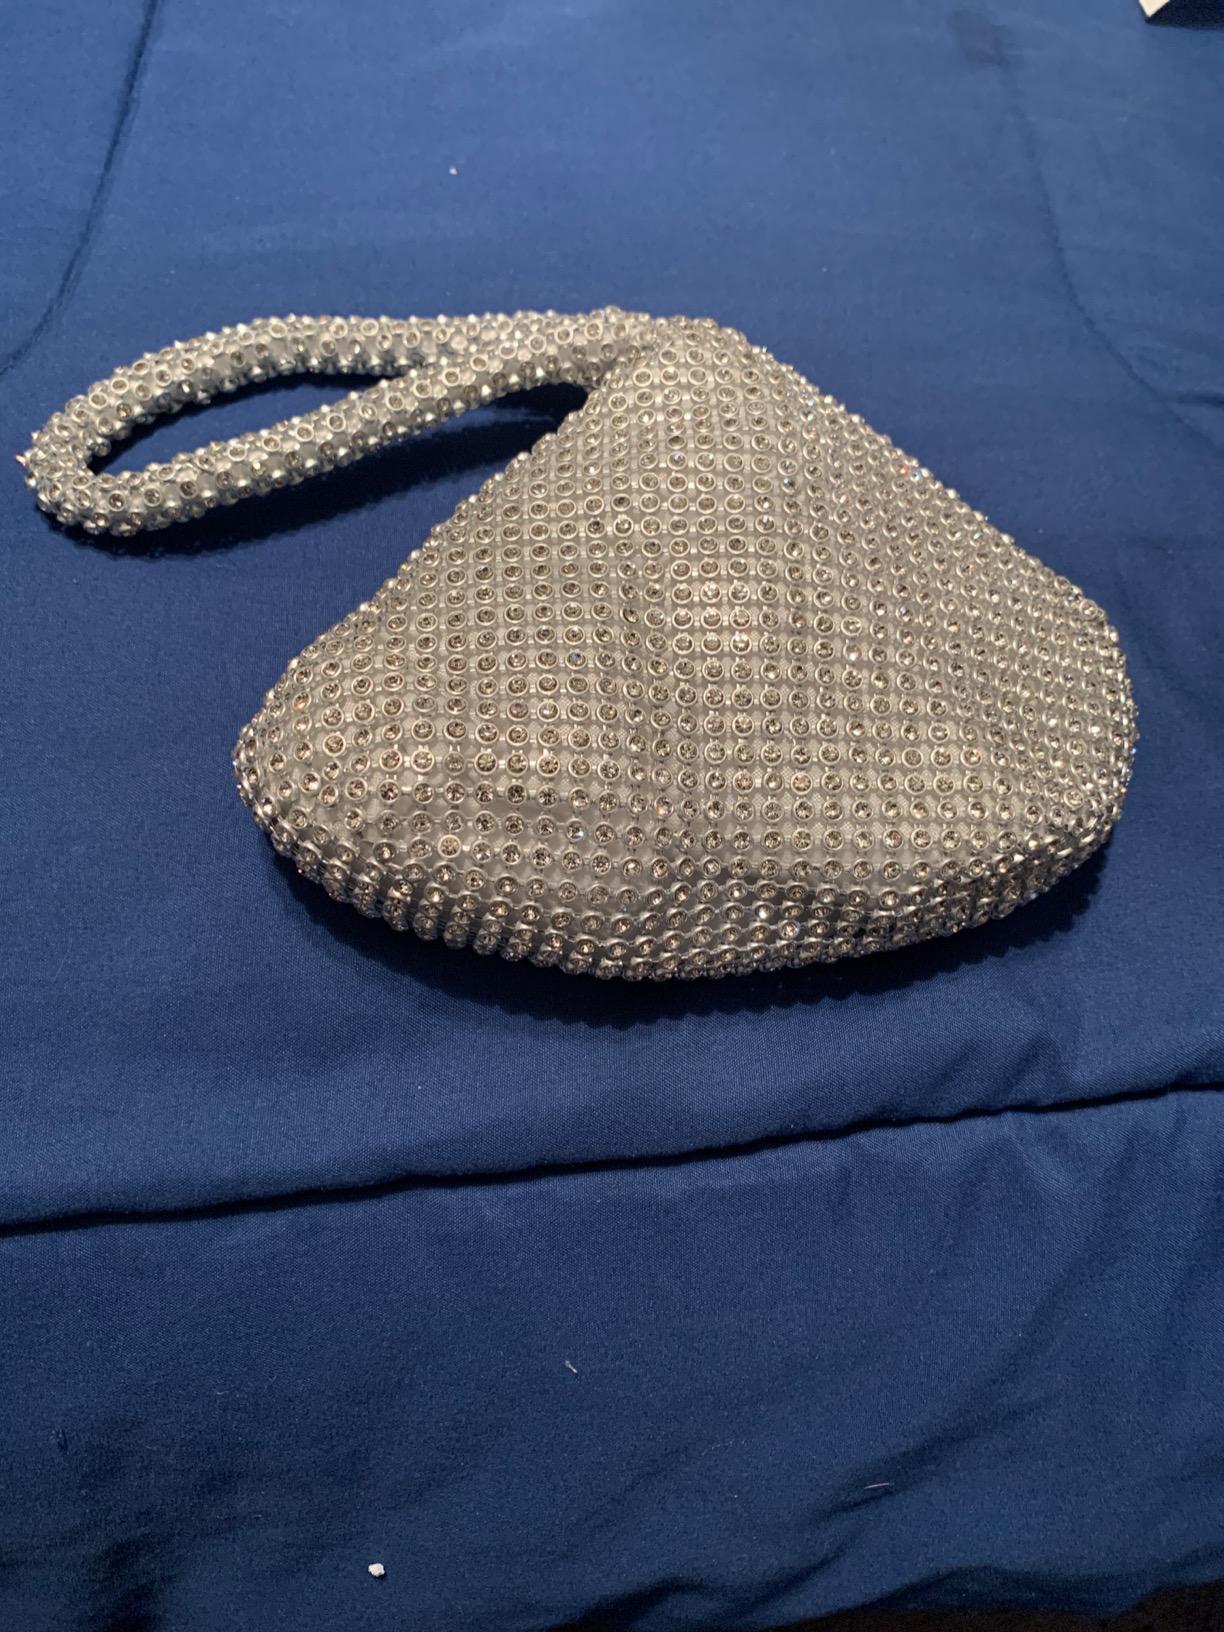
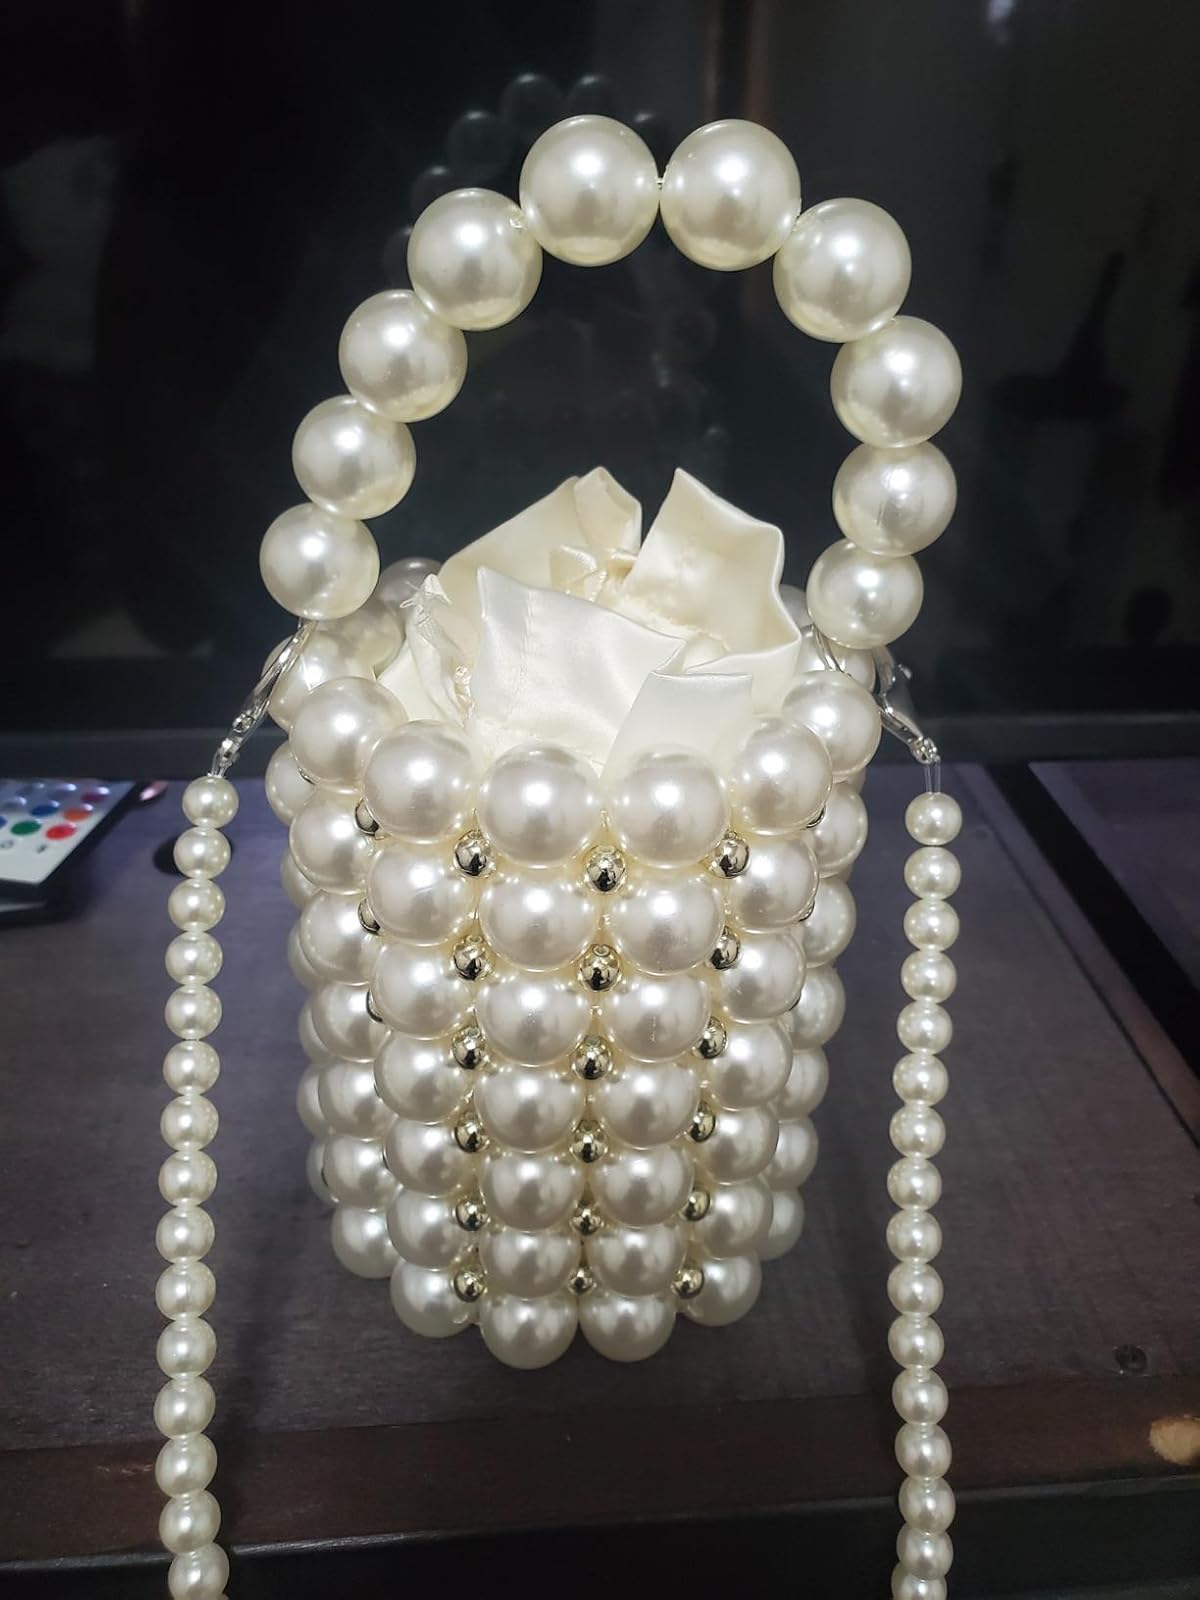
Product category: accessories_handbag
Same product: no